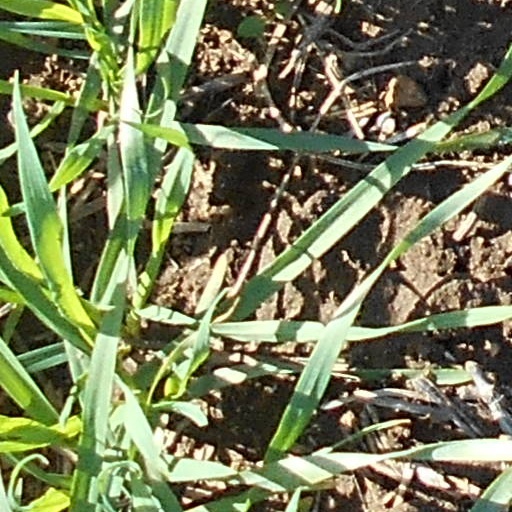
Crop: wheat